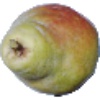
Label: pear_williams